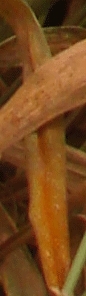
Label: Wheat___Brown_Rust